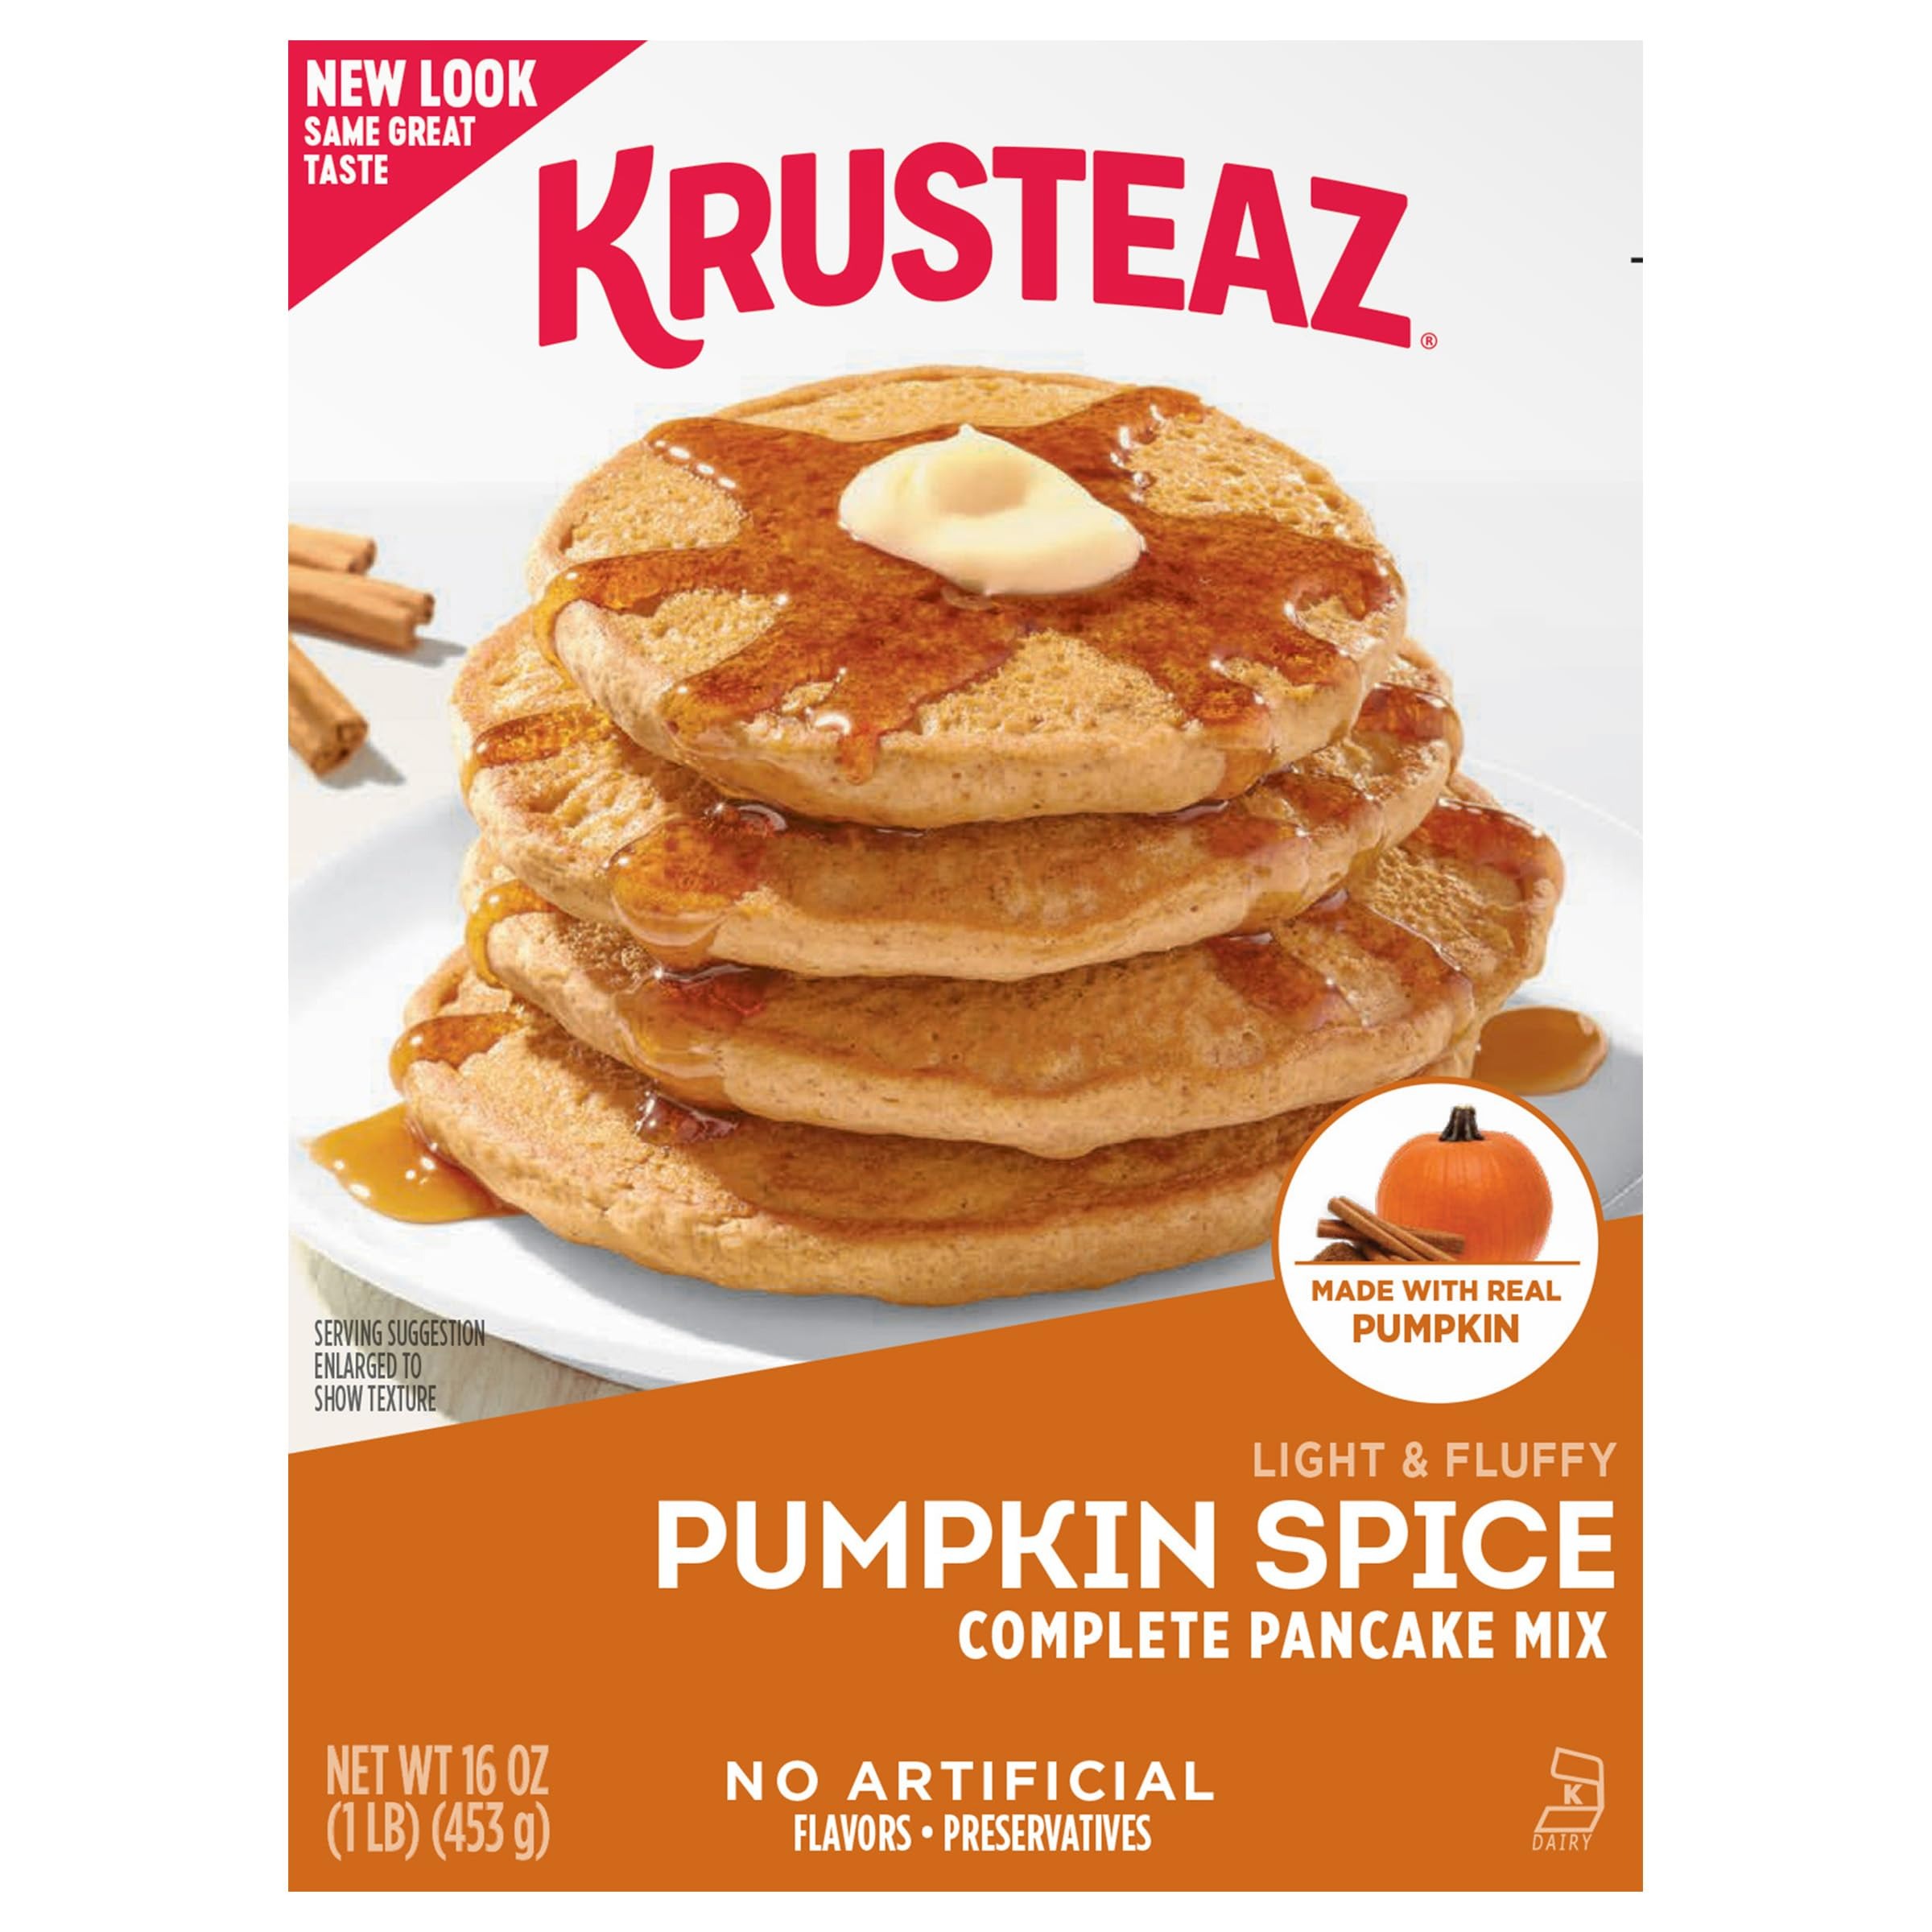
Item Name: Krusteaz Pumpkin Spice Pancake Mix 16 oz(3 Pack)
Bullet Point 1: Real Pumpkin: Made with real pumpkin flakes.
Bullet Point 2: Autumn Spices: Infused with a blend of cinnamon, nutmeg, and allspice to capture the essence of fall.
Bullet Point 3: No Artificial Additives: Free from artificial flavors and preservatives for a natural taste.
Bullet Point 4: Easy Preparation: Simply add water to the mix for light and fluffy pancakes in minutes.
Bullet Point 5: Versatile Use: Ideal for creating pancakes, waffles, and other festive treats.
Product Description: Pumpkin Spice Pancake Mix
Value: 48.0
Unit: Ounce

Price: 12.335